Schwabacher Brothers

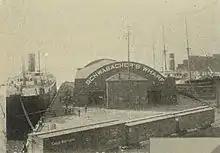
Schwabacher's Wharf, Seattle, circa 1900

The three Schwabacher brothers' only sister, Bobette (Babette) Schwabacher (January 3, 1836 – January 7, 1908), married the brothers' business associate Bailey Gatzert in 1861. The couple headed in 1869 for Seattle—then a town of barely 1,000 people—where Gatzert established a branch of Schwabacher Bros. & Company. Gatzert would go on to become Seattle's first (and, as of 2009, only) Jewish mayor. Schwabacher Bros. & Company became Seattle's first wholesaler, with a business opened October 11, 1869. Schwabachers' 1872 Seattle office at Front Street (now First Avenue South) and Yesler Way was the city's first brick building. Under Gatzert's direction, the company also constructed a warehouse, a grist mill, and Schwabacher's Wharf.